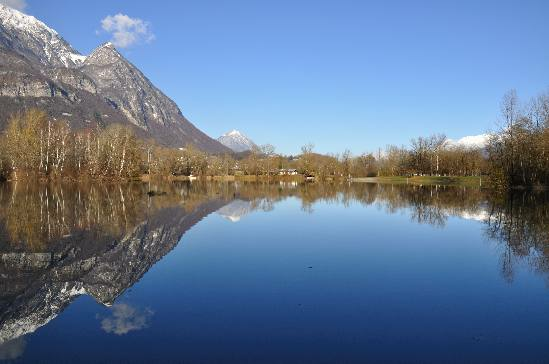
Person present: No